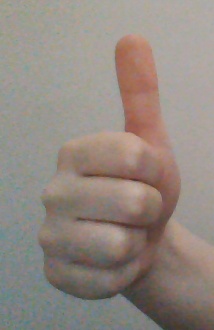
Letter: aleff